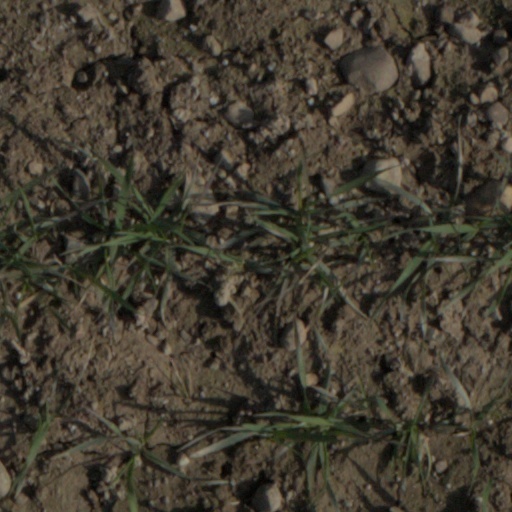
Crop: wheat